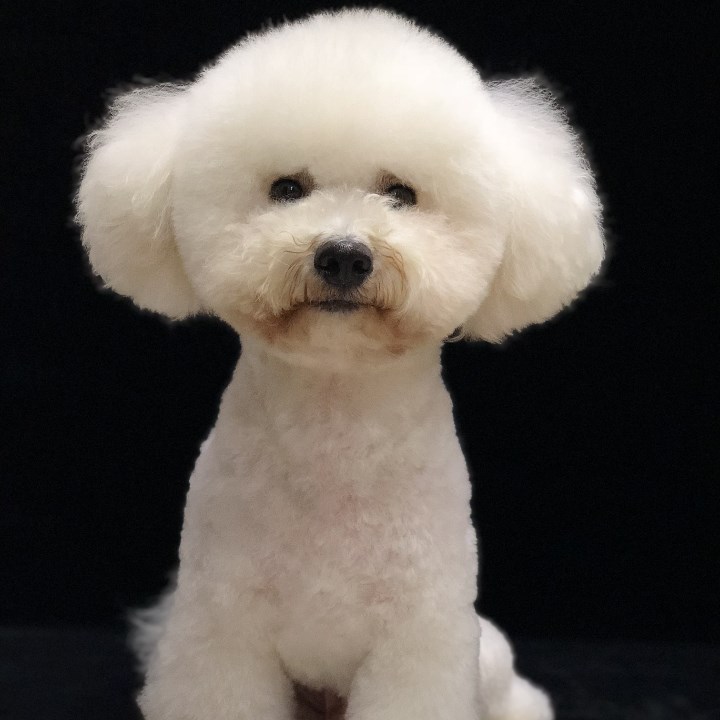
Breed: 3083-n000117-Bichon_Frise